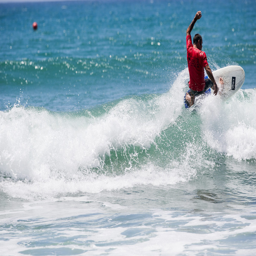
person shredding the waves on his way to an overall victory with person .